Coastal Andhra

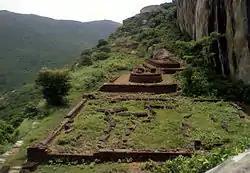
Buddhist monastery remnants at Ramatheertham

Coastal Andhra is a prominent hub for Buddhist heritage in India, second only to the Gangetic plains of Bihar and Uttar Pradesh. The region holds numerous ancient Buddhist sites, featuring remnants of large monasteries, stupas, and other significant artifacts that span from Srikakulam district in the north to Nellore district in the south. Key sites include Amaravathi, Salihundam, Ramatheertham, Thotlakonda, Bavikonda, Bojjannakonda, Kummarilova, Kodavali, and Bhattiprolu. Excavations at Gudiwada village in Vizianagaram district for instance, uncovered an ancient stupa mound, reflecting the depth of Buddhist influence across the region.